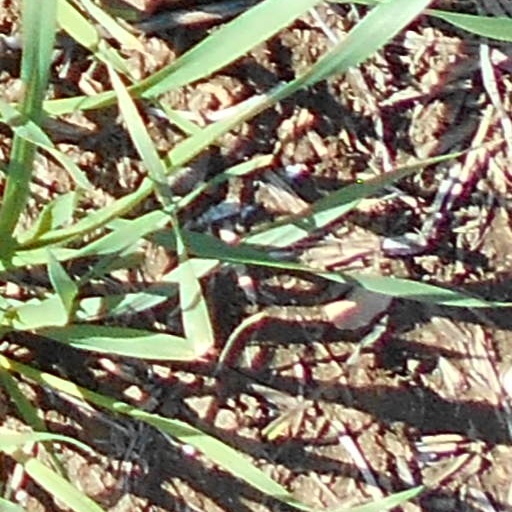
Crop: wheat